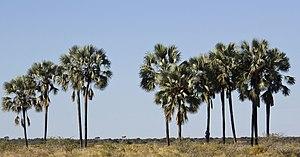
Hyphaene petersiana est une espèce de palmier du genre Hyphaene de la famille des Arecaceae, originaire d’Afrique.